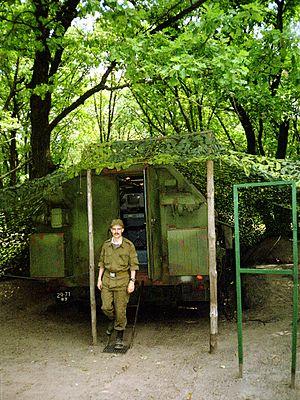
Polyana-D4 est un véhicule poste de commandement pour différents systèmes de défense antiaérienne comme le système 9K38 Buk-M1-2 et S-300 y compris des aéronefs.